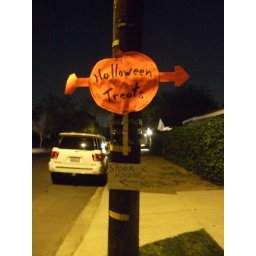
cute signs in the hood